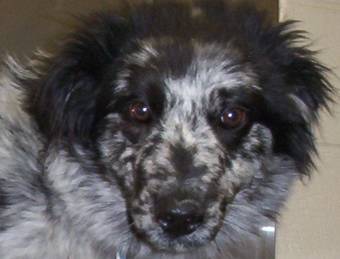
Label: dog